Education Without Borders (Sudan)

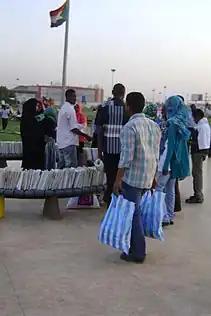

EWB has also founded a library, where the books come from individuals as subscription fees. Every member has to pay three books and are allowed to borrow one book for one week. The goal of the project is to provide reading space at a low cost and with the contribution of society. There are two libraries one is hosted by Zol & Zola club and the other one is hosted by the University of Khartoum college of engineering. The library organizes cultural event monthly, and usually, it's discussion session in percent of some Sudanese writer like Stila Galiano and Mujahid Khalf Allah.